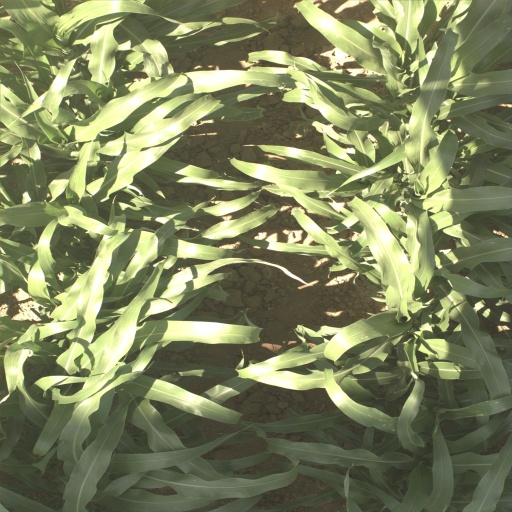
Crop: sorghum